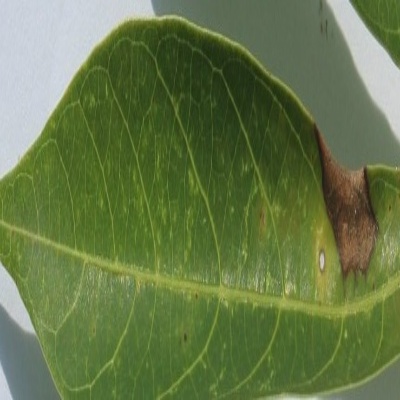
Crop: Cassava
Condition: bacterial blight